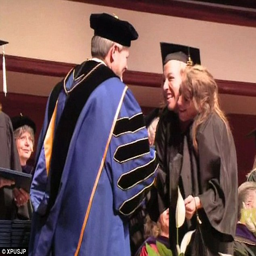
the girls are shown graduating in the first episode of the show